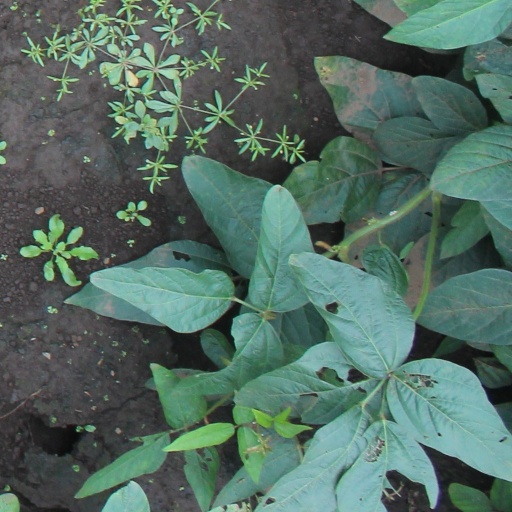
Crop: soybean